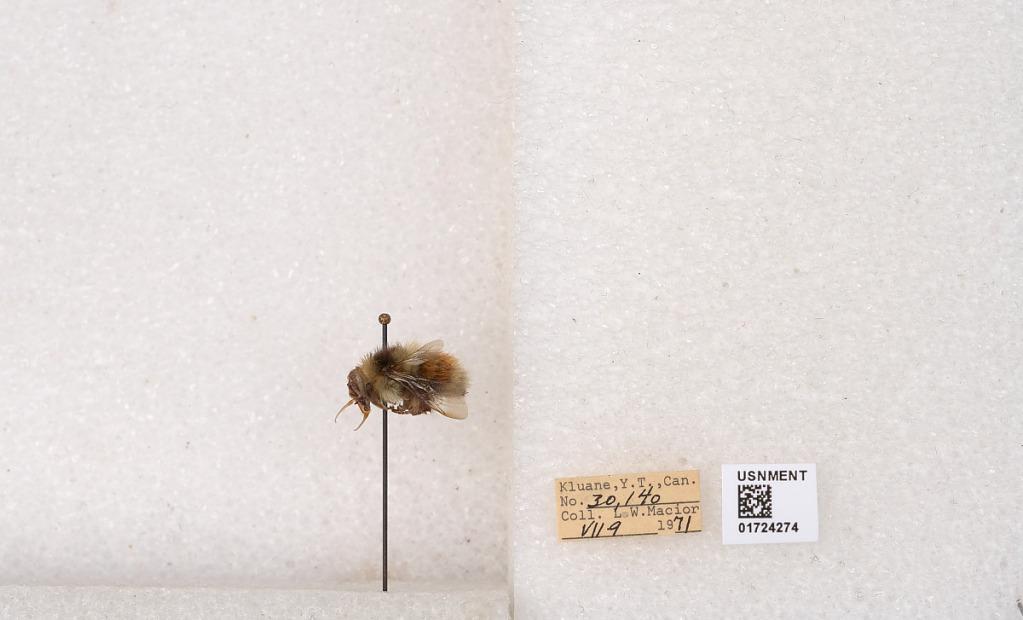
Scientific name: Bombus (Pyrobombus) sylvicola Kirby
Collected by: L. Macior
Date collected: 1971-7-9
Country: Canada
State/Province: Yukon Territory
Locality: Kluane National Park and Reserve
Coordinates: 60.7493, -139.504